Velorama (film)

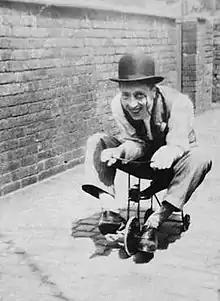

Velorama is a documentary film celebrating a century of the bicycle, directed by Daisy Asquith.